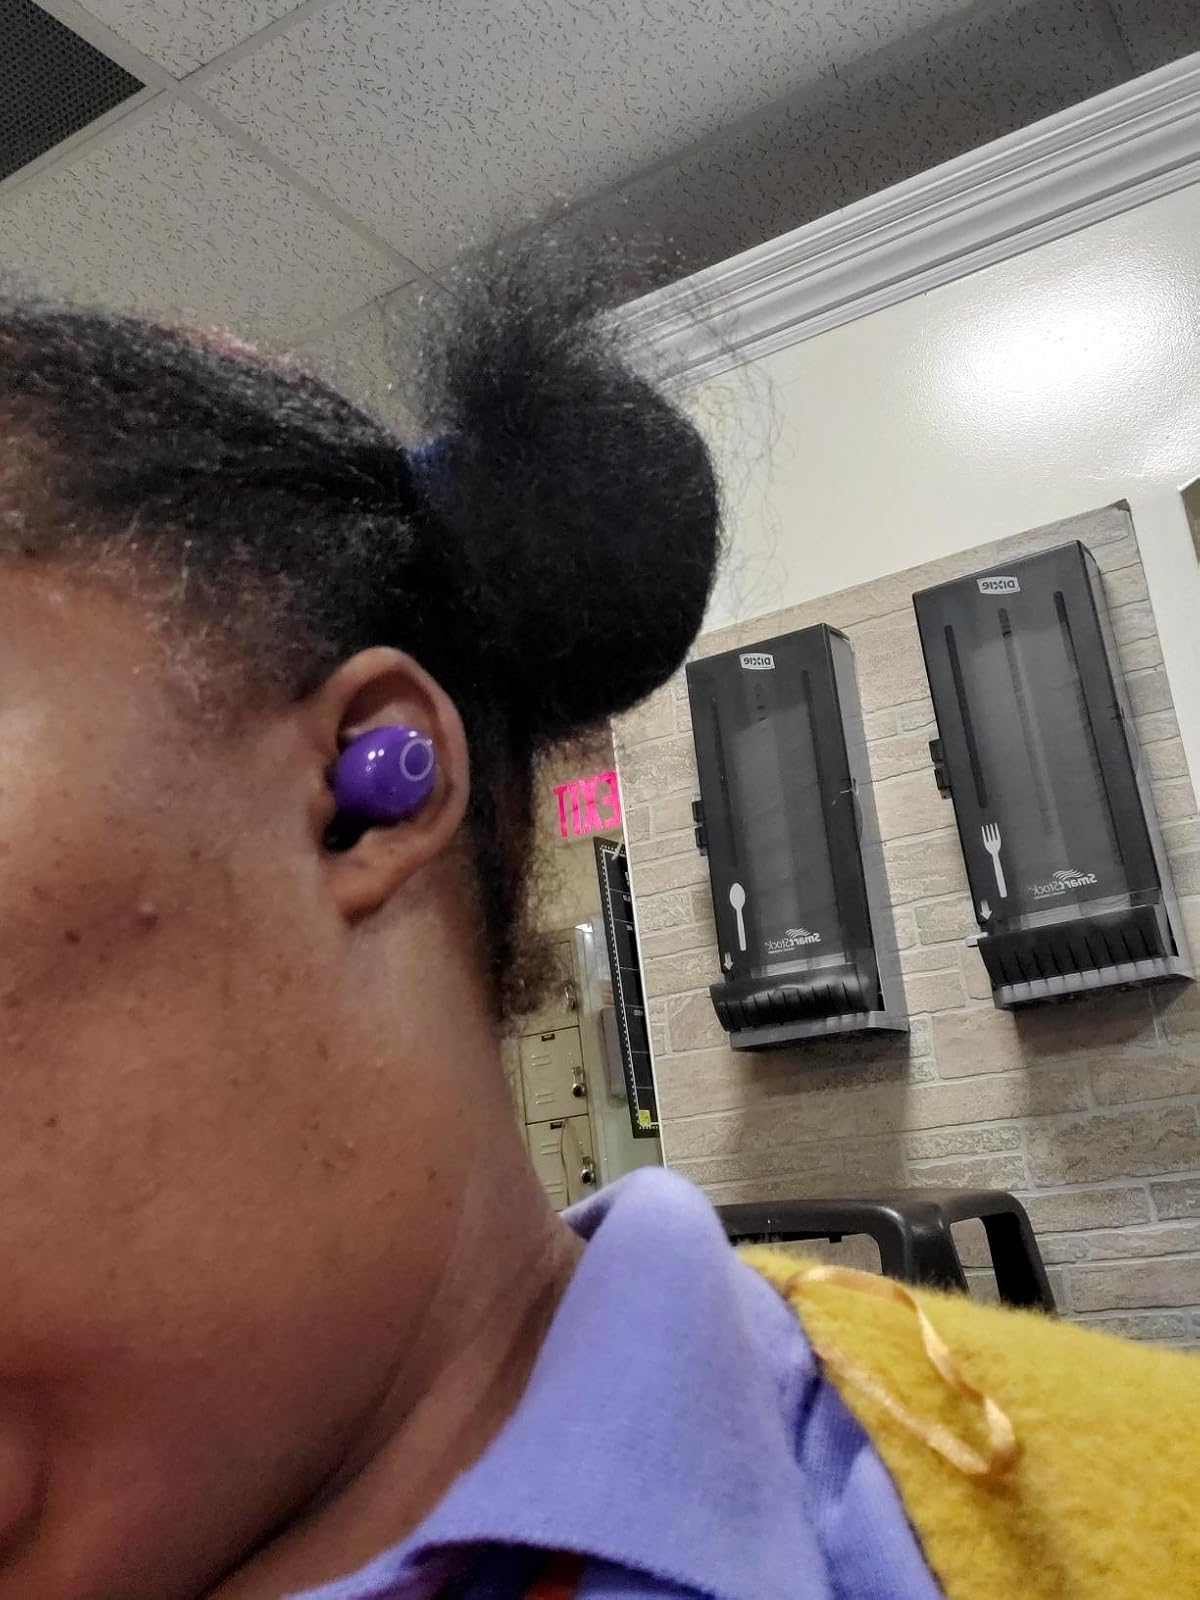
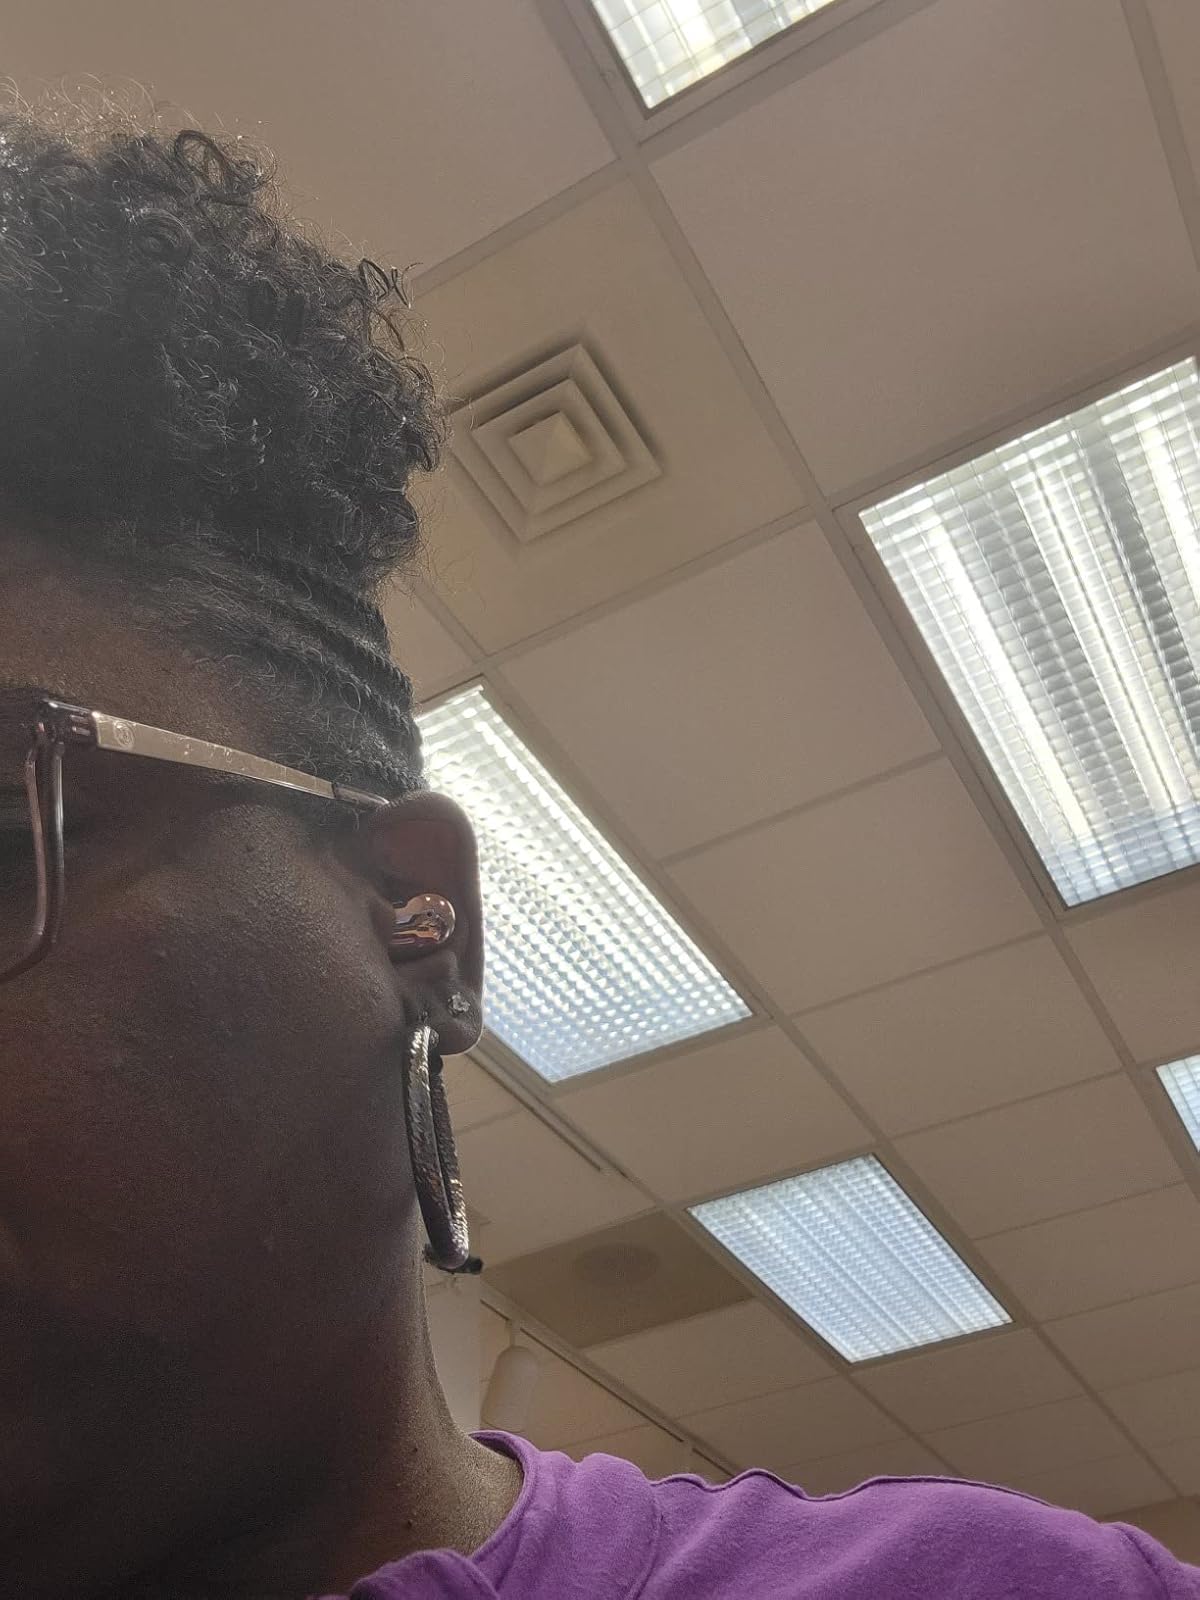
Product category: earbuds
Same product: no